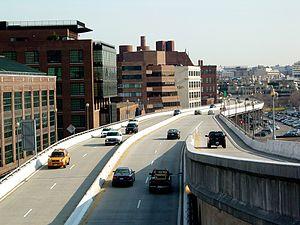
Une autoroute surélevée est une route à accès réglementé située au-dessus du sol sur la toute sa longueur. Cette surélévation est le plus souvent assurée par de longs viaducs ; techniquement, ces autoroutes sont d'ailleurs des ponts. Ce type d'autoroute est fréquemment rencontré en Amérique du Nord et en Asie du Sud et de l'Est.
Une autoroute est une voie de communication routière à chaussées séparées, réservée à la circulation à vitesse élevée des véhicules motorisés. Elle ne comporte aucun croisement à niveau et les deux sens de circulation sont séparés par un terre-plein central ou une glissière de sécurité, délimités par une bande d'arrêt d'urgence et est accessible grâce à des points aménagés à cet effet appelé échangeur, qui permet de raccorder une autre autoroute.